Carburetor

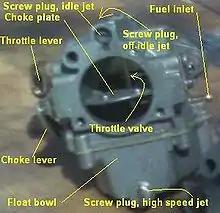
1979 Evinrude Type I side draft carburetor

Air from the atmosphere enters the carburetor (usually via an air cleaner), has fuel added within the carburetor, passes into the inlet manifold, then through the inlet valve(s), and finally into the combustion chamber. Most engines use a single carburetor shared among all of the cylinders, though some high-performance engines historically had multiple carburetors.